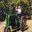
Label: tractor